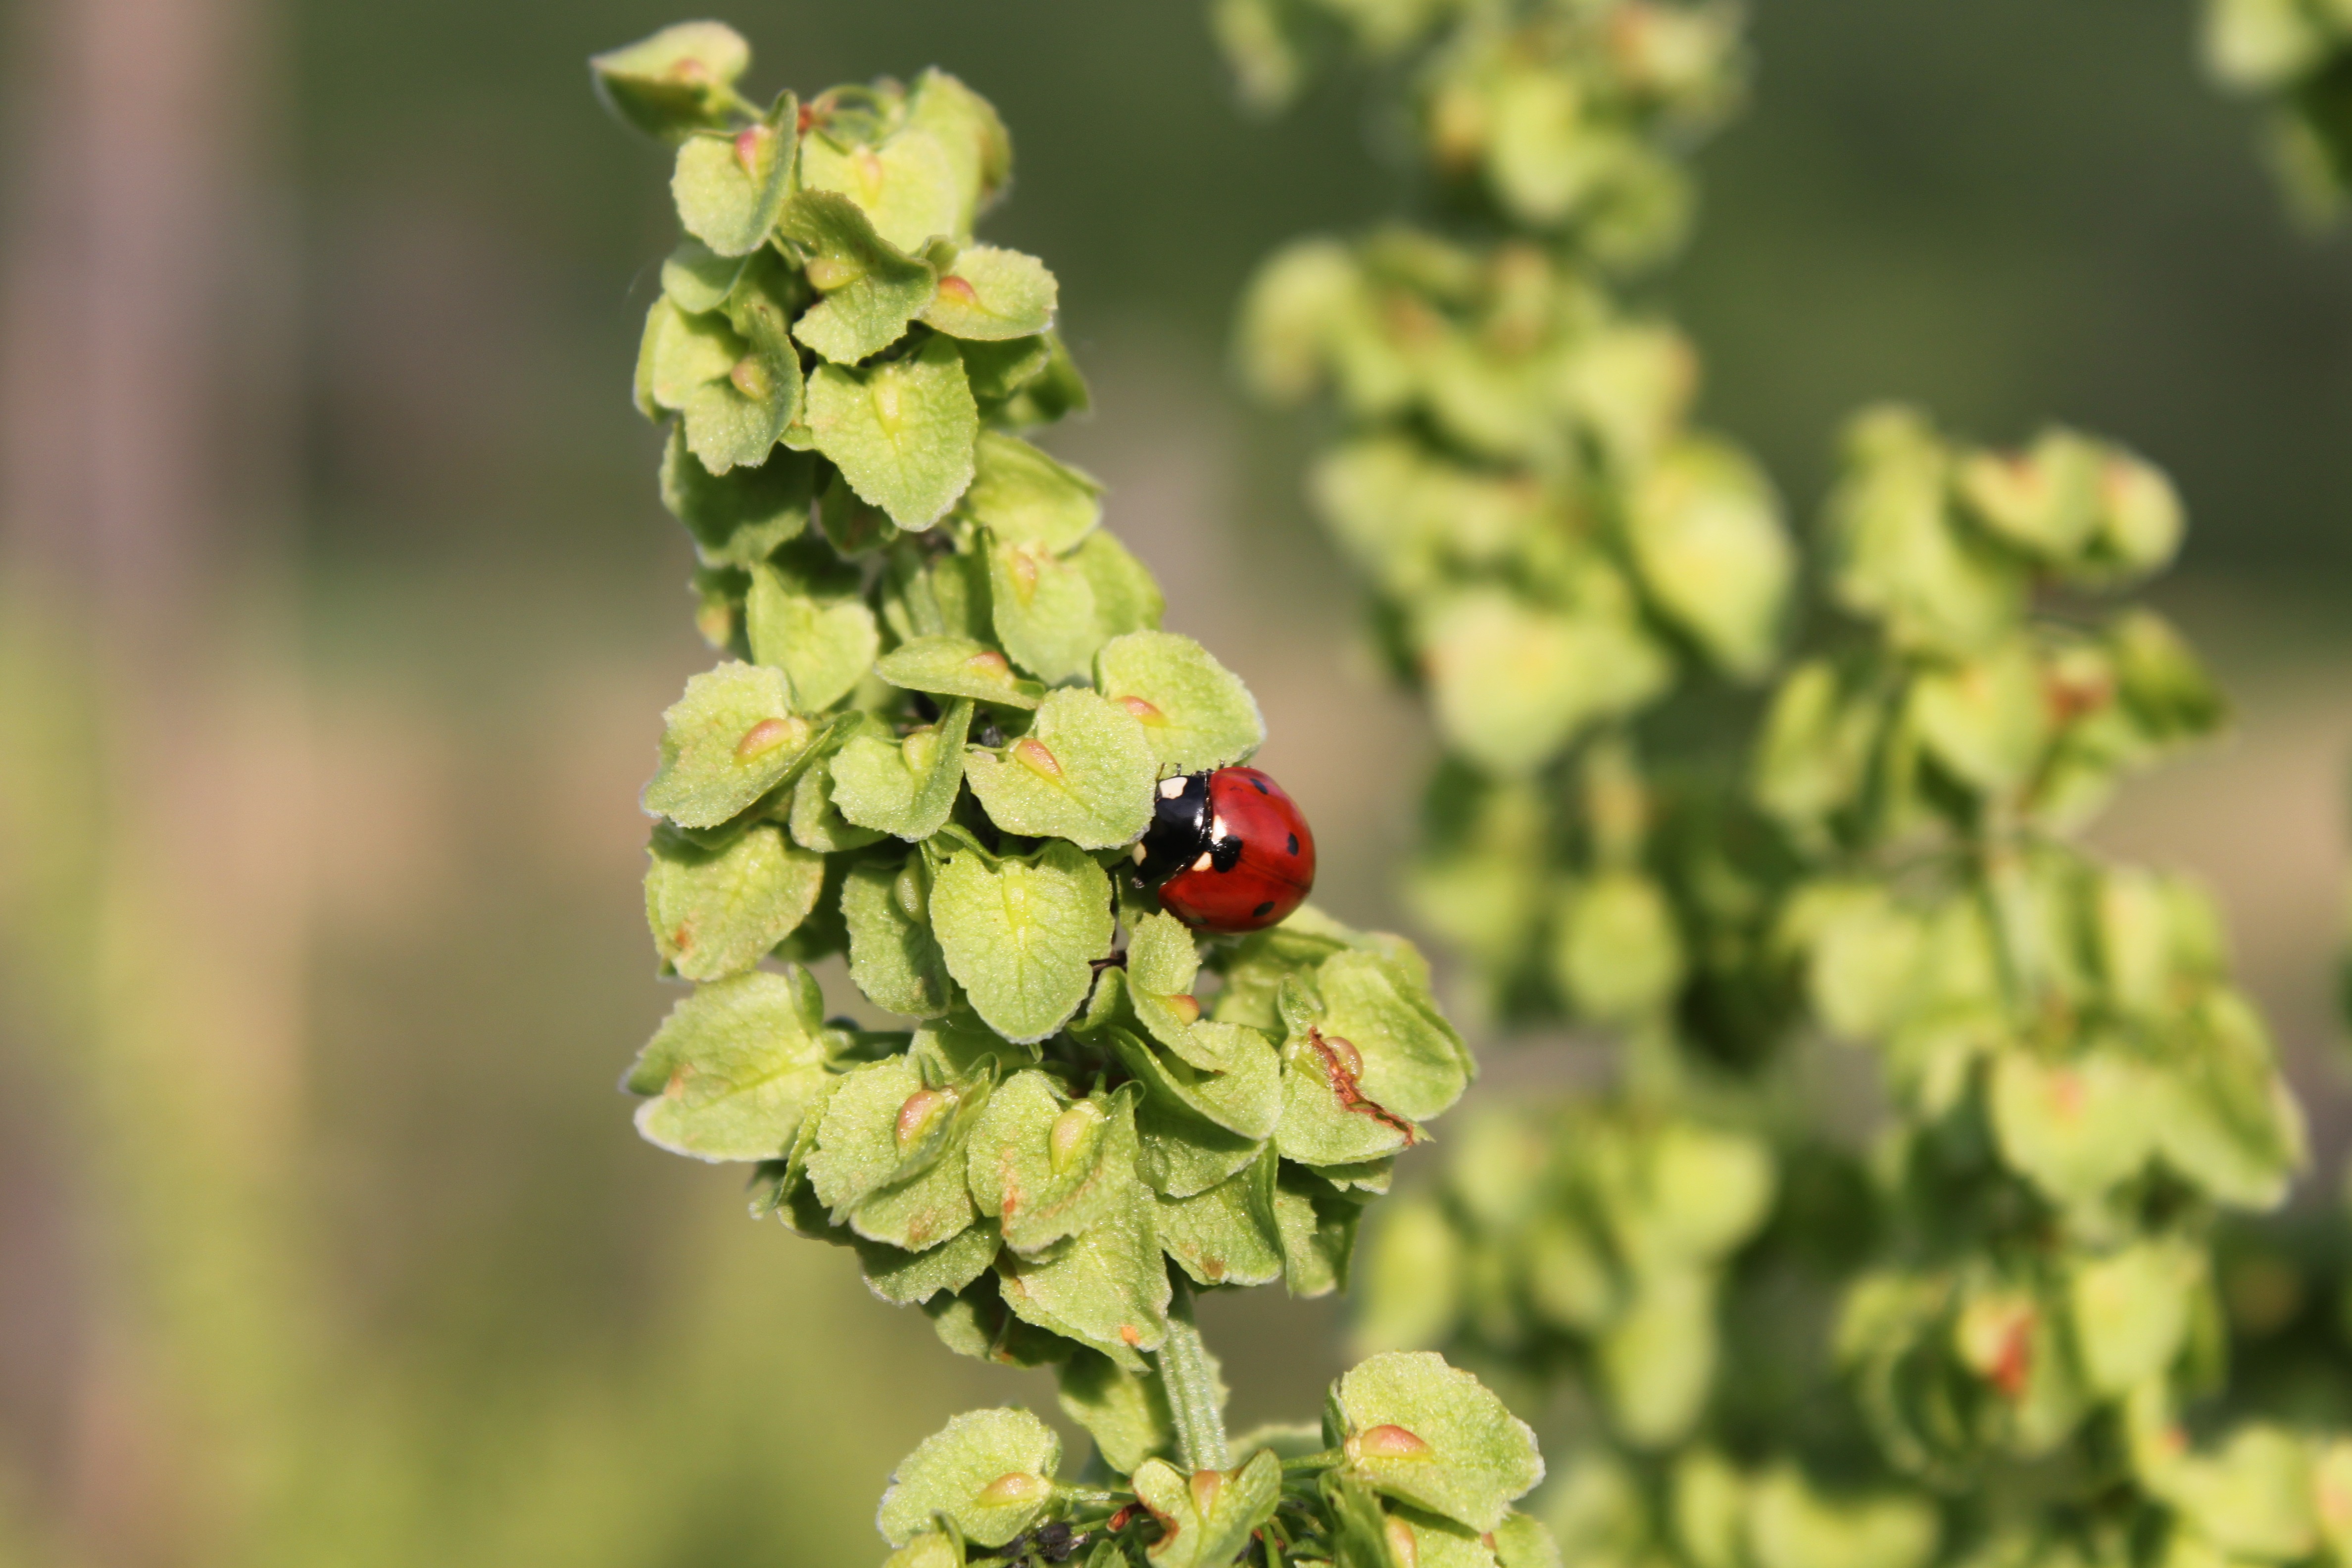
tree, nature, branch, blossom, dock, plant, fruit, berry, leaf, flower, food, green, herb, produce, insect, botany, flora, plants, wildflower, seeds, shrub, raw, curly, rumex, macro photography, flowering plant, land plant, crispus, urled